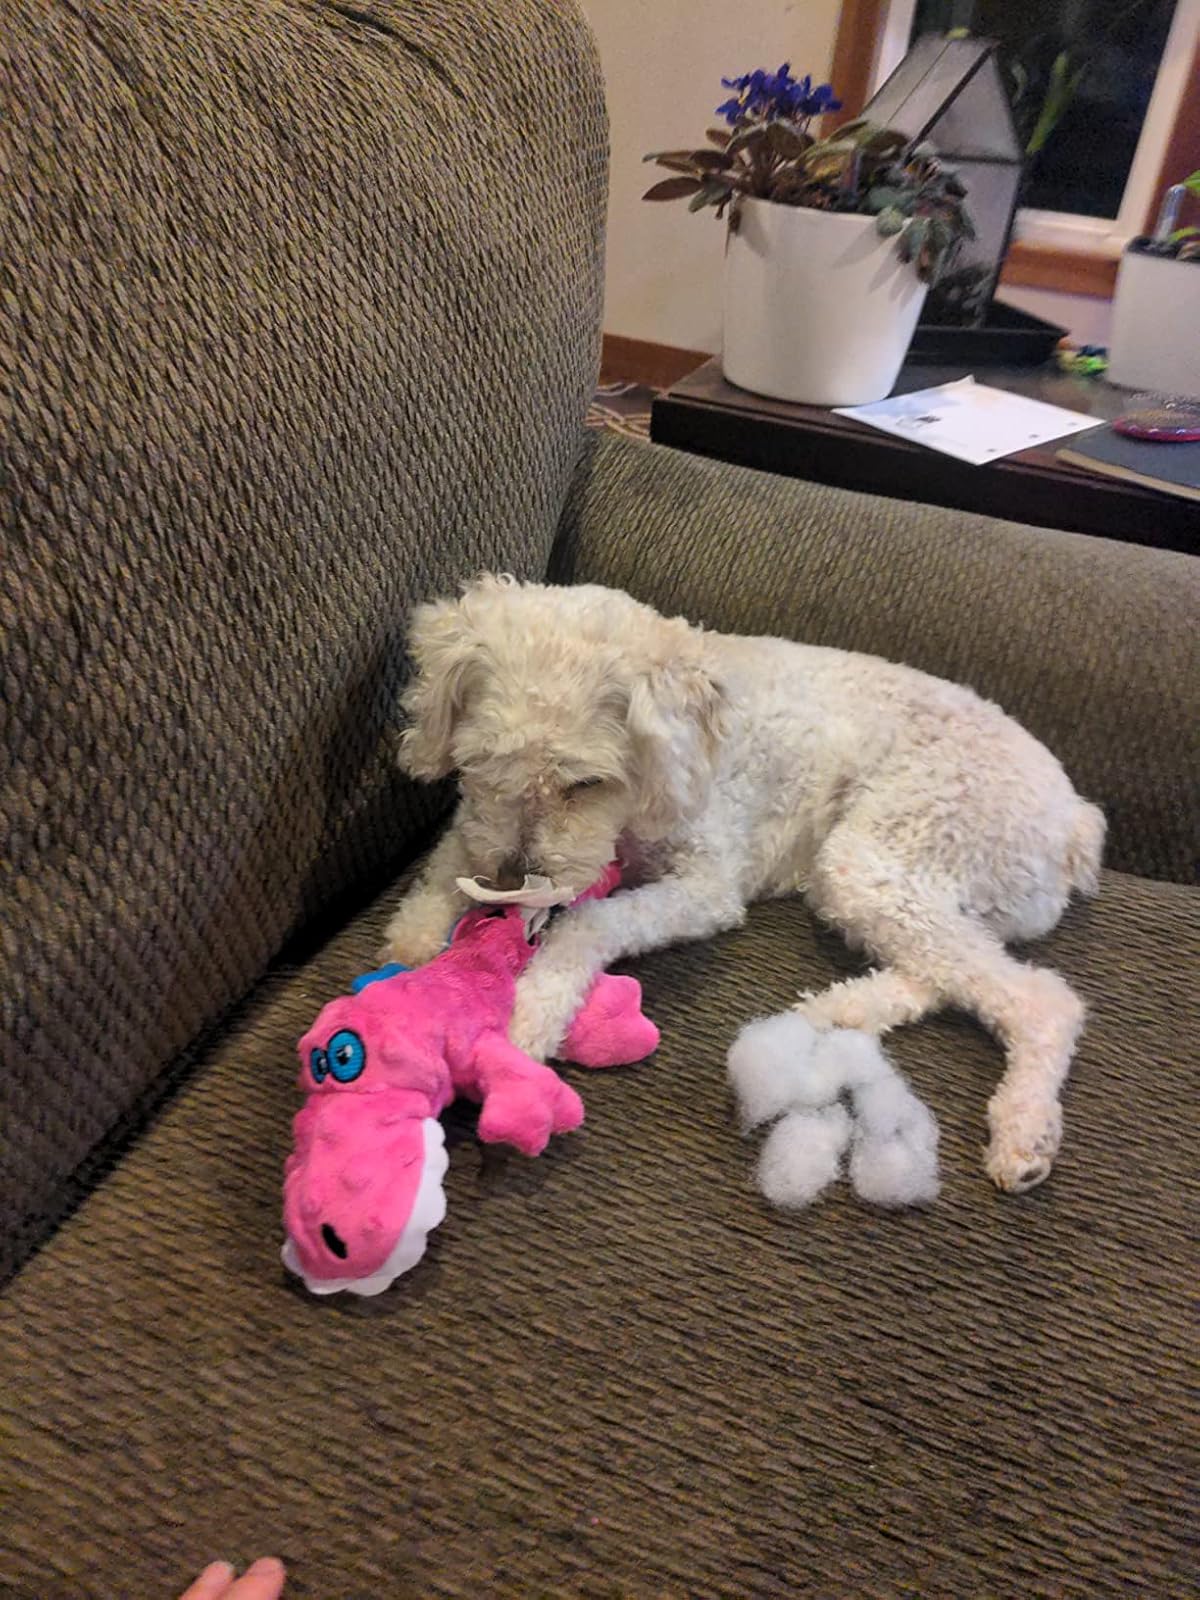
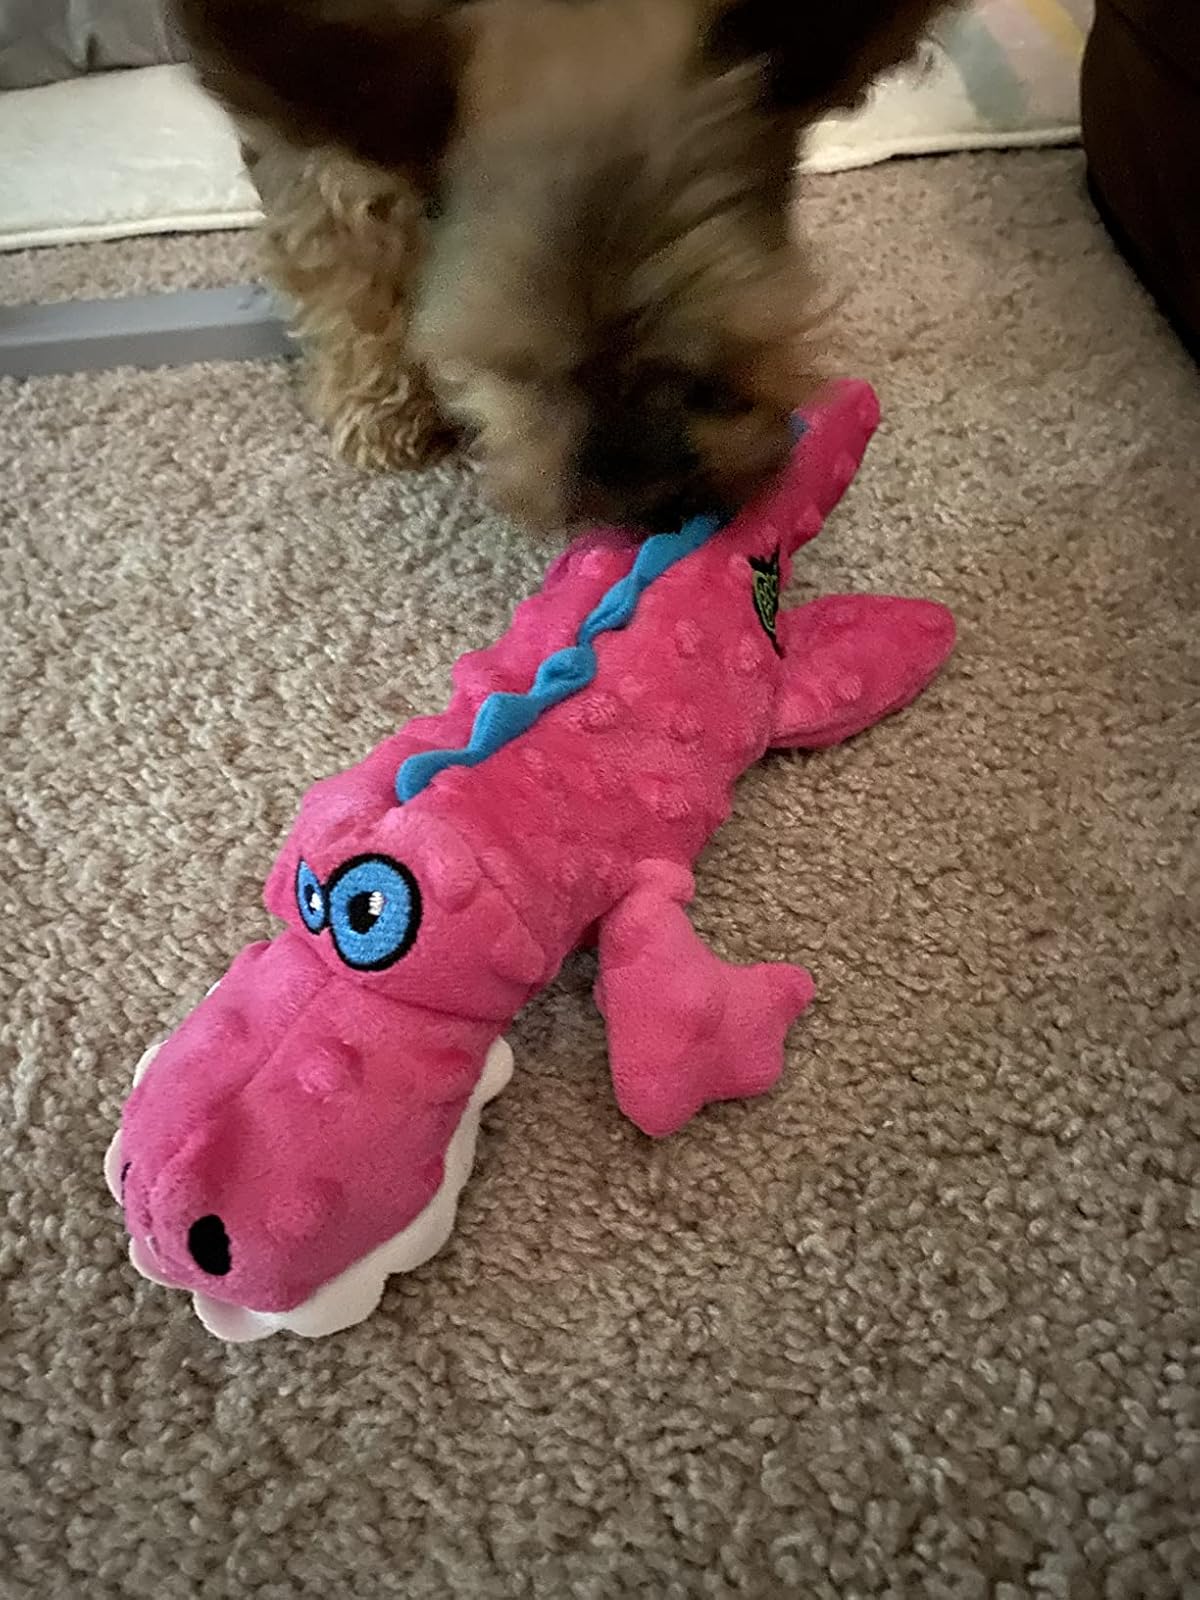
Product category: items_toy
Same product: yes